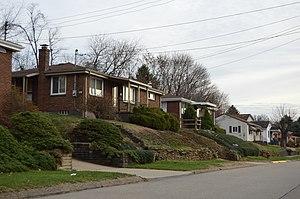
Le borough de Baden est situé dans le comté de Beaver, dans le Commonwealth de Pennsylvanie, aux États-Unis. Sa population s’élevait à 4 135 habitants lors du recensement de 2010, estimée à 3 907 habitants en 2018.